Vaafusuaga Telesia McDonald Alipia

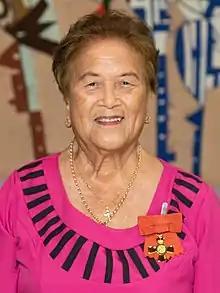
Alipia in 2021

Afamasaga Vaafusuaga Telesia McDonald Alipia (born c. 1941) is a Samoan-born New Zealand educator and academic.